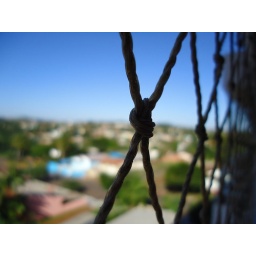
in the blue sky